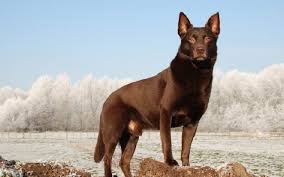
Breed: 209-n000049-kelpie